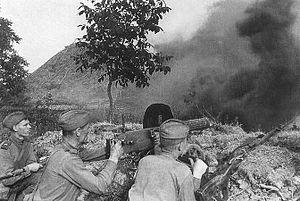
La bataille de Koursk oppose du 5 juillet au 23 août 1943 les forces allemandes aux forces soviétiques sur un immense saillant de 23 000 km² situé au sud-ouest de la Russie, à la limite de l'Ukraine, entre Orel au nord et Belgorod au sud. Il s'agit de la plus grande bataille de chars de l'Histoire.
La mitrailleuse lourde PM1910 ou Poulemiot Maksima obraztsa 1910 goda est la version russe de la célèbre Maxim. Elle fut précédée de la PM 1905. Elle fut construite par l'Arsenal de Toula entre 1910 et 1944 pour le compte de l'armée impériale russe puis pour l'Armée rouge. Elle fonctionne par recul du canon et refroidissement par eau. Elle est employée sur un affût à roue disposant ou non d'un bouclier. Elle fut remplacée en 1944 par les SG43 et DShK.
Hovhannes Khatchatoury Bagramian, également connu sous la forme russifiée de son nom, Ivan Khristoforovitch Bagramian, né le 20 novembre 1897 dans le village de Tchardakhly, appartenant au gouvernement d'Elizavetpol dans l'Empire russe, et mort le 21 septembre 1982 à Moscou en URSS, est un maréchal soviétique d'origine arménienne.